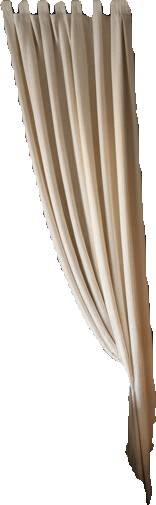
Surface category: curtain